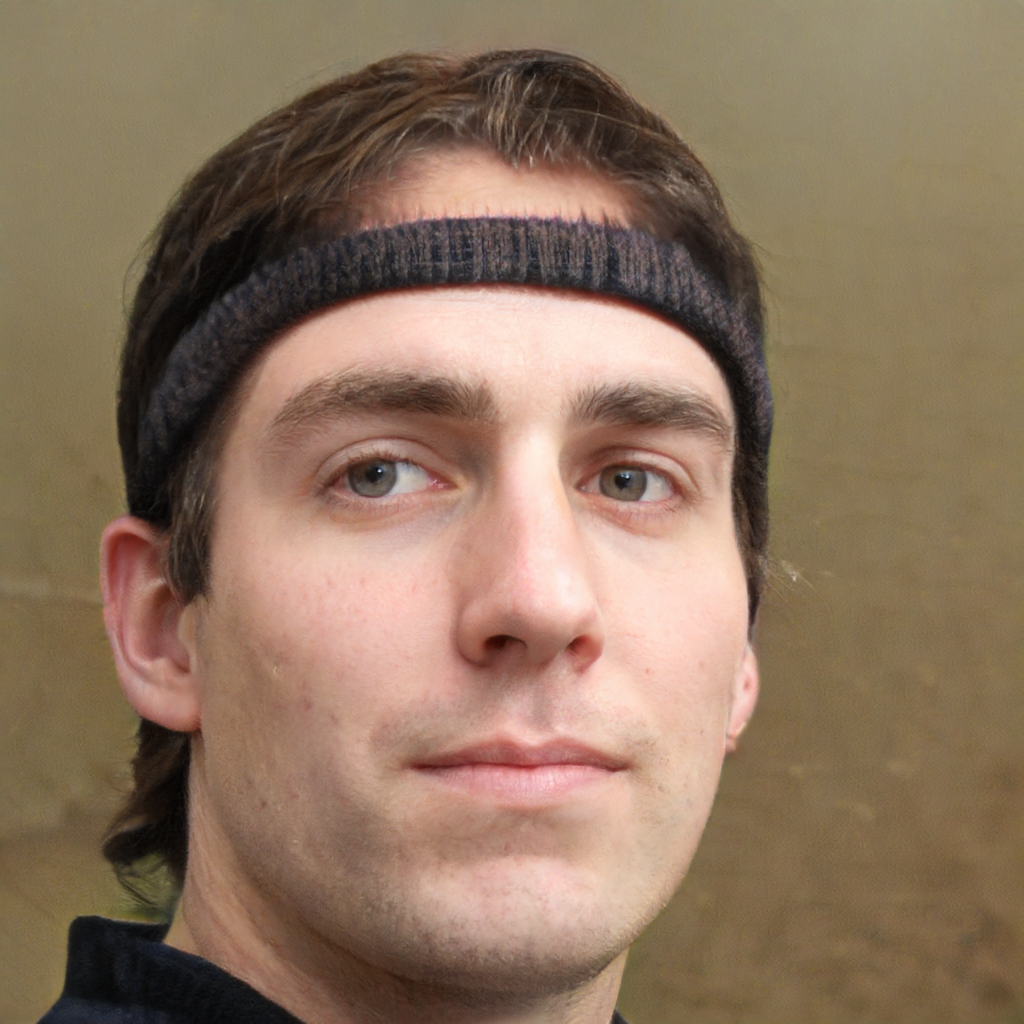
Label: Colored